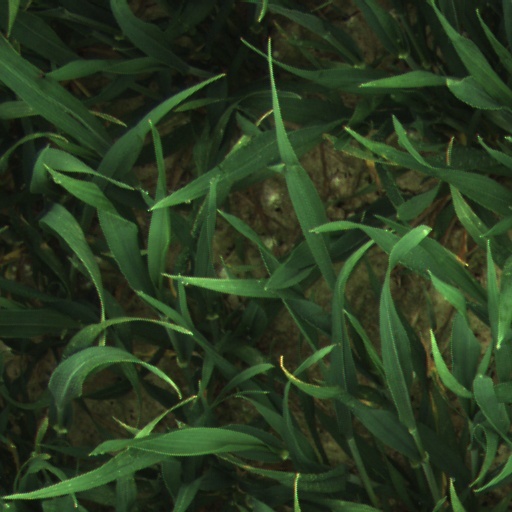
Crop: wheat